Amy Kremer

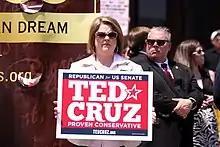
Kremer campaigning for Ted Cruz in the 2012 U.S. Senate election in Texas

Soon after joining Tea Party Express, Kremer urged the organization to support Scott Brown's campaign for the U.S. Senate in Massachusetts. During the 2010 midterm elections Kremer campaigned for candidates including Joe Miller, who ran for the U.S. Senate in Alaska. She also endorsed Tom Tancredo, the American Constitution Party candidate for governor of Colorado. In October 2010, "The Daily Telegraph" named her the "most influential" person in the Tea Party movement.